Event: Nepal Earthquake
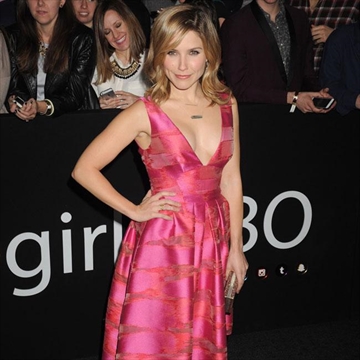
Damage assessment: no_damage